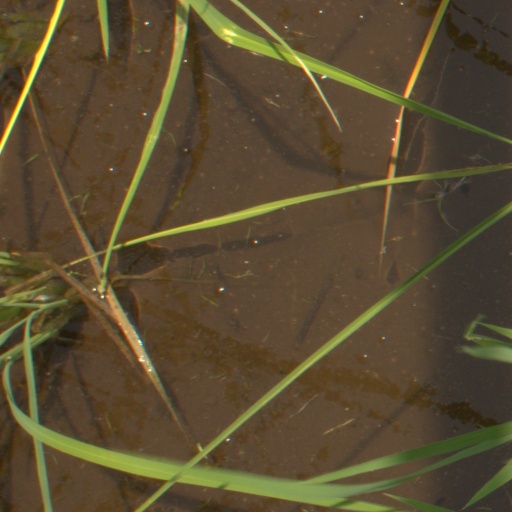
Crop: rice